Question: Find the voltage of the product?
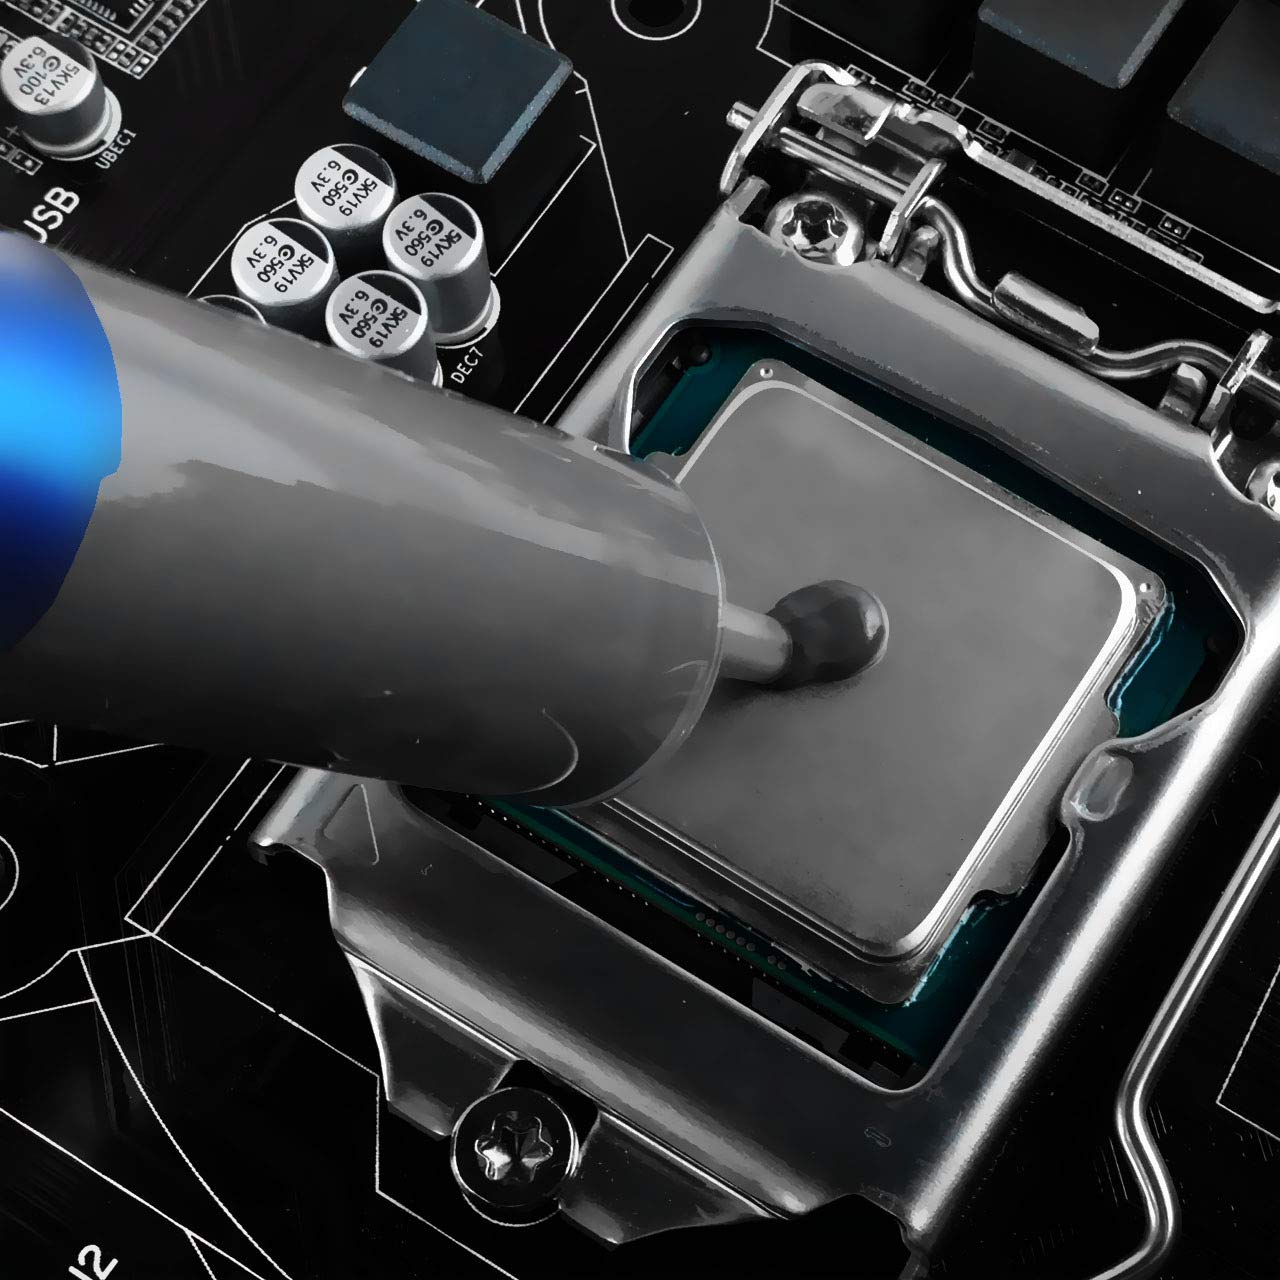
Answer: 5.0 volt